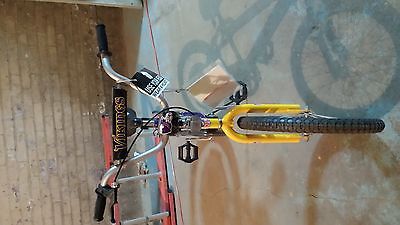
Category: bicycle